David Kewley

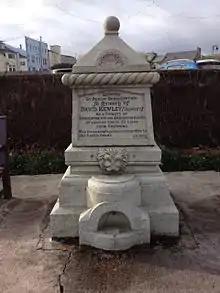
Monument to the heroism of Dawsey Kewley, Douglas, Isle of Man.

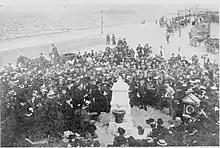
The unveiling ceremony of the monument to Dawsey Kewley. Thursday 8 June 1905.

Following Dawsey's death a meeting was held, presided over by the Mayor of Douglas, at which it was decided that a monument was to be erected in his memory through public subscription.